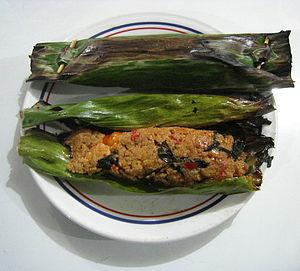
L'oncom est un des aliments de base traditionnels de la cuisine soundanaise, celle des habitants de Java occidental. Il y a deux types d’oncom : l’oncom rouge et l’oncom noir. L’oncom est très proche du tempeh ; ce sont tous les deux des aliments fermentés préparés à partir de moisissures.